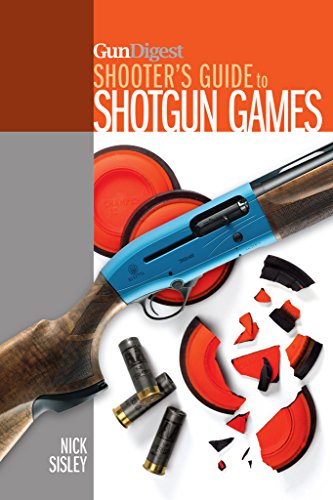
Gun Digest Shooter's Guide To Shotgun Games
Category: Buy a Kindle
About the Author Nick Sisley has been a full-time writer for 45 years, writing exclusively about shotguns for the last 22 years. He is an NSCA and NSSA Level I Shotgun Instructor and an NRA Shotgun Instructor. He is the Shotgun Editor for Sporting Clays magazine, has written for Skeet Shooting Review, ClayShootingUSA , and Ruffed Grouse Society and has previously published thousands of magazine articles and 12 books.
Features: IN THIS INSIDER'S GUIDE TO THE GAMES AND THE GUNS, YOU'LL FIND: | Expert instruction and clay breaking how-to | Expert instruction and clay breaking how-to | The truth about shooting a moving target | The truth about shooting a moving target | Extensive coverage of the best shotguns for the games | Extensive coverage of the best shotguns for the games | Reloading tips for serious shooters | Reloading tips for serious shooters | Whether you want to improve your skills, find your next shotgun or just settle in for a good read, this is the book for you!